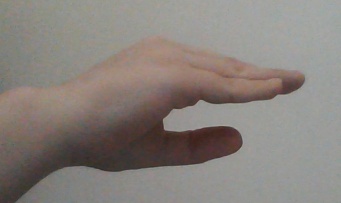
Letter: jeem